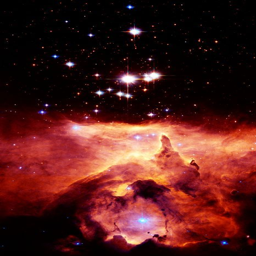
put grains of sand inside a vast cathedral , and the cathedral will be more closely packed with sand than space is with stars .